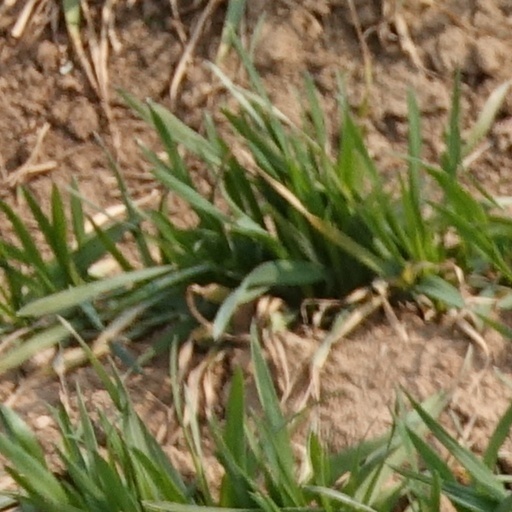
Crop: wheat